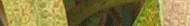
Label: Wheat___Brown_Rust